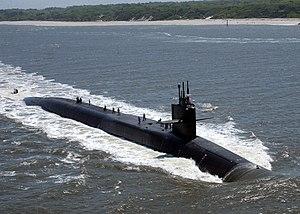
Dans la liste des sous-marins nucléaires en service dans le monde en 2013, on distingue trois grands types de sous-marins nucléaires :